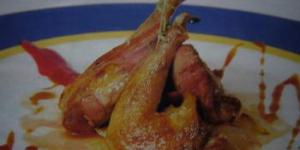
perdices a la moda de alcantara